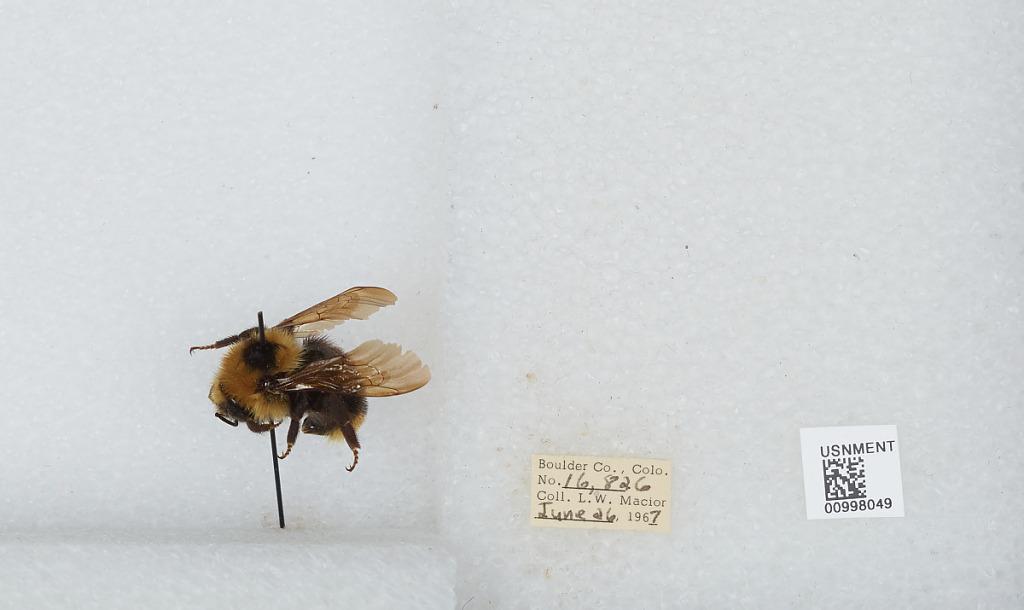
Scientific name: Bombus (Psithyrus) insularis (Smith)
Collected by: L. Macior
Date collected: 1967-6-26
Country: United States
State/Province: Colorado
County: Boulder
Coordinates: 40.015, -105.27